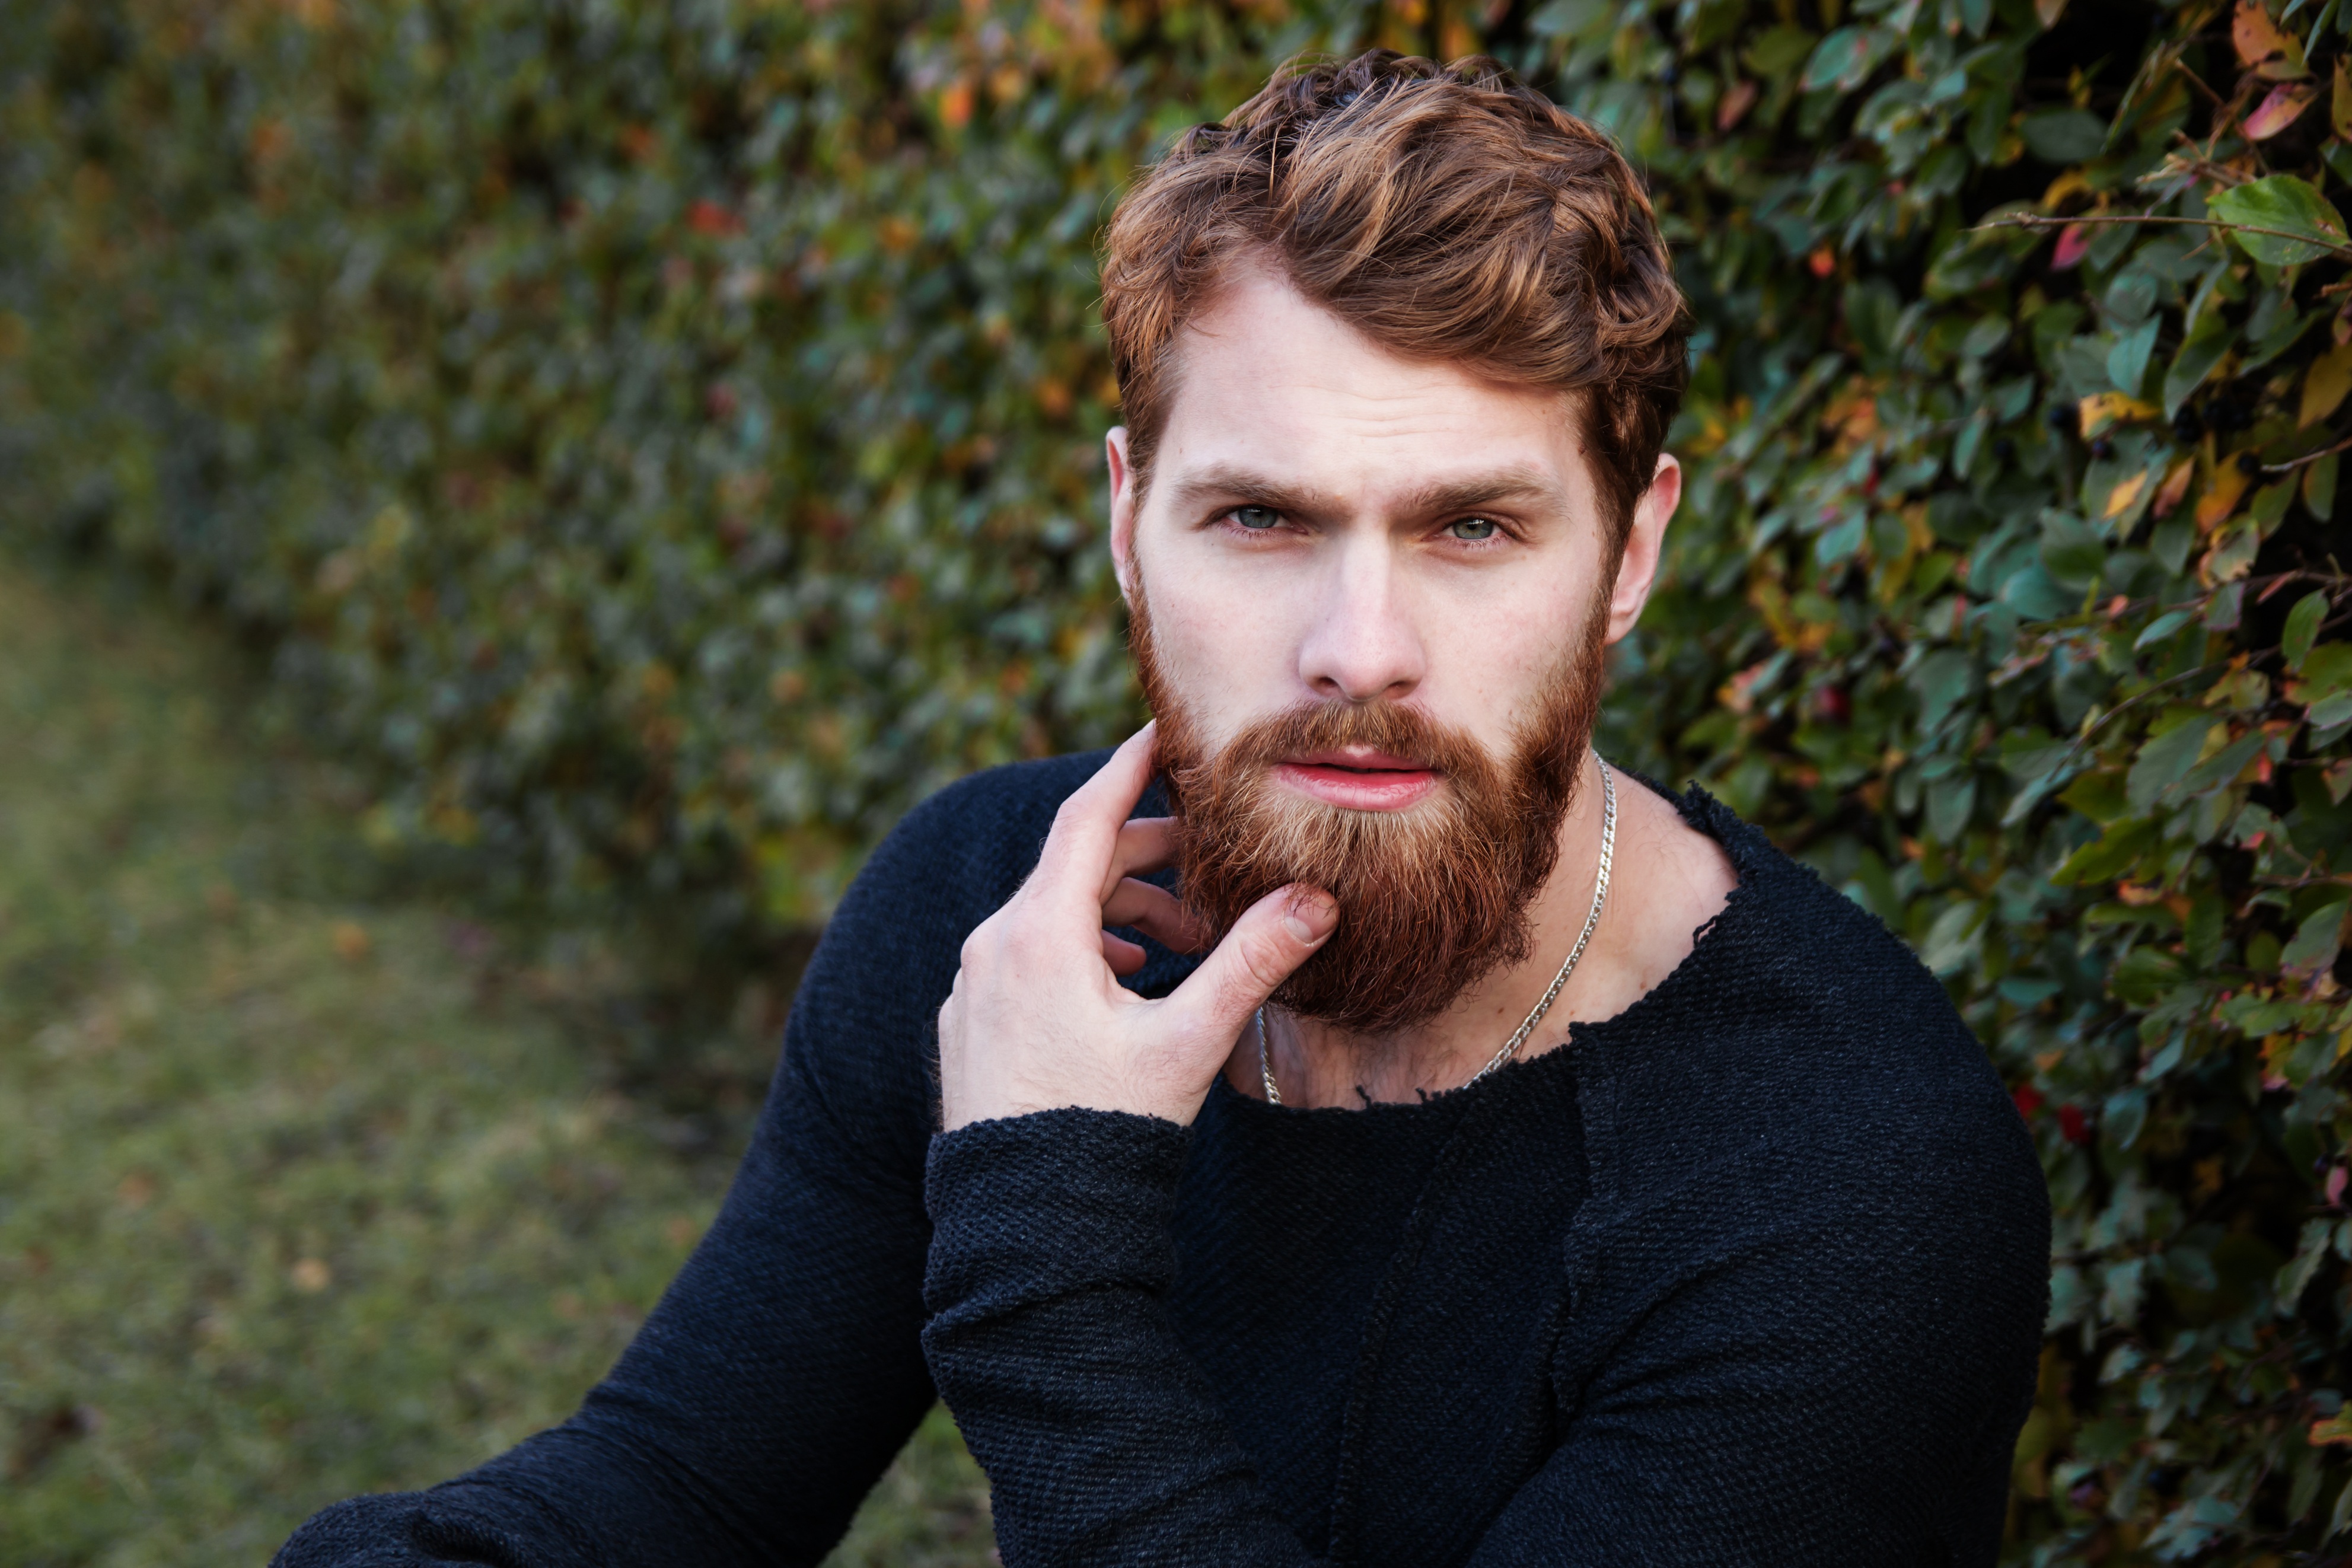
facial hair, hair, beard, face, moustache, hairstyle, chin, lip, eye, grass, leaf, photography, tree, mouth, portrait photography, portrait, plant, brown hair, autumn, photo shoot